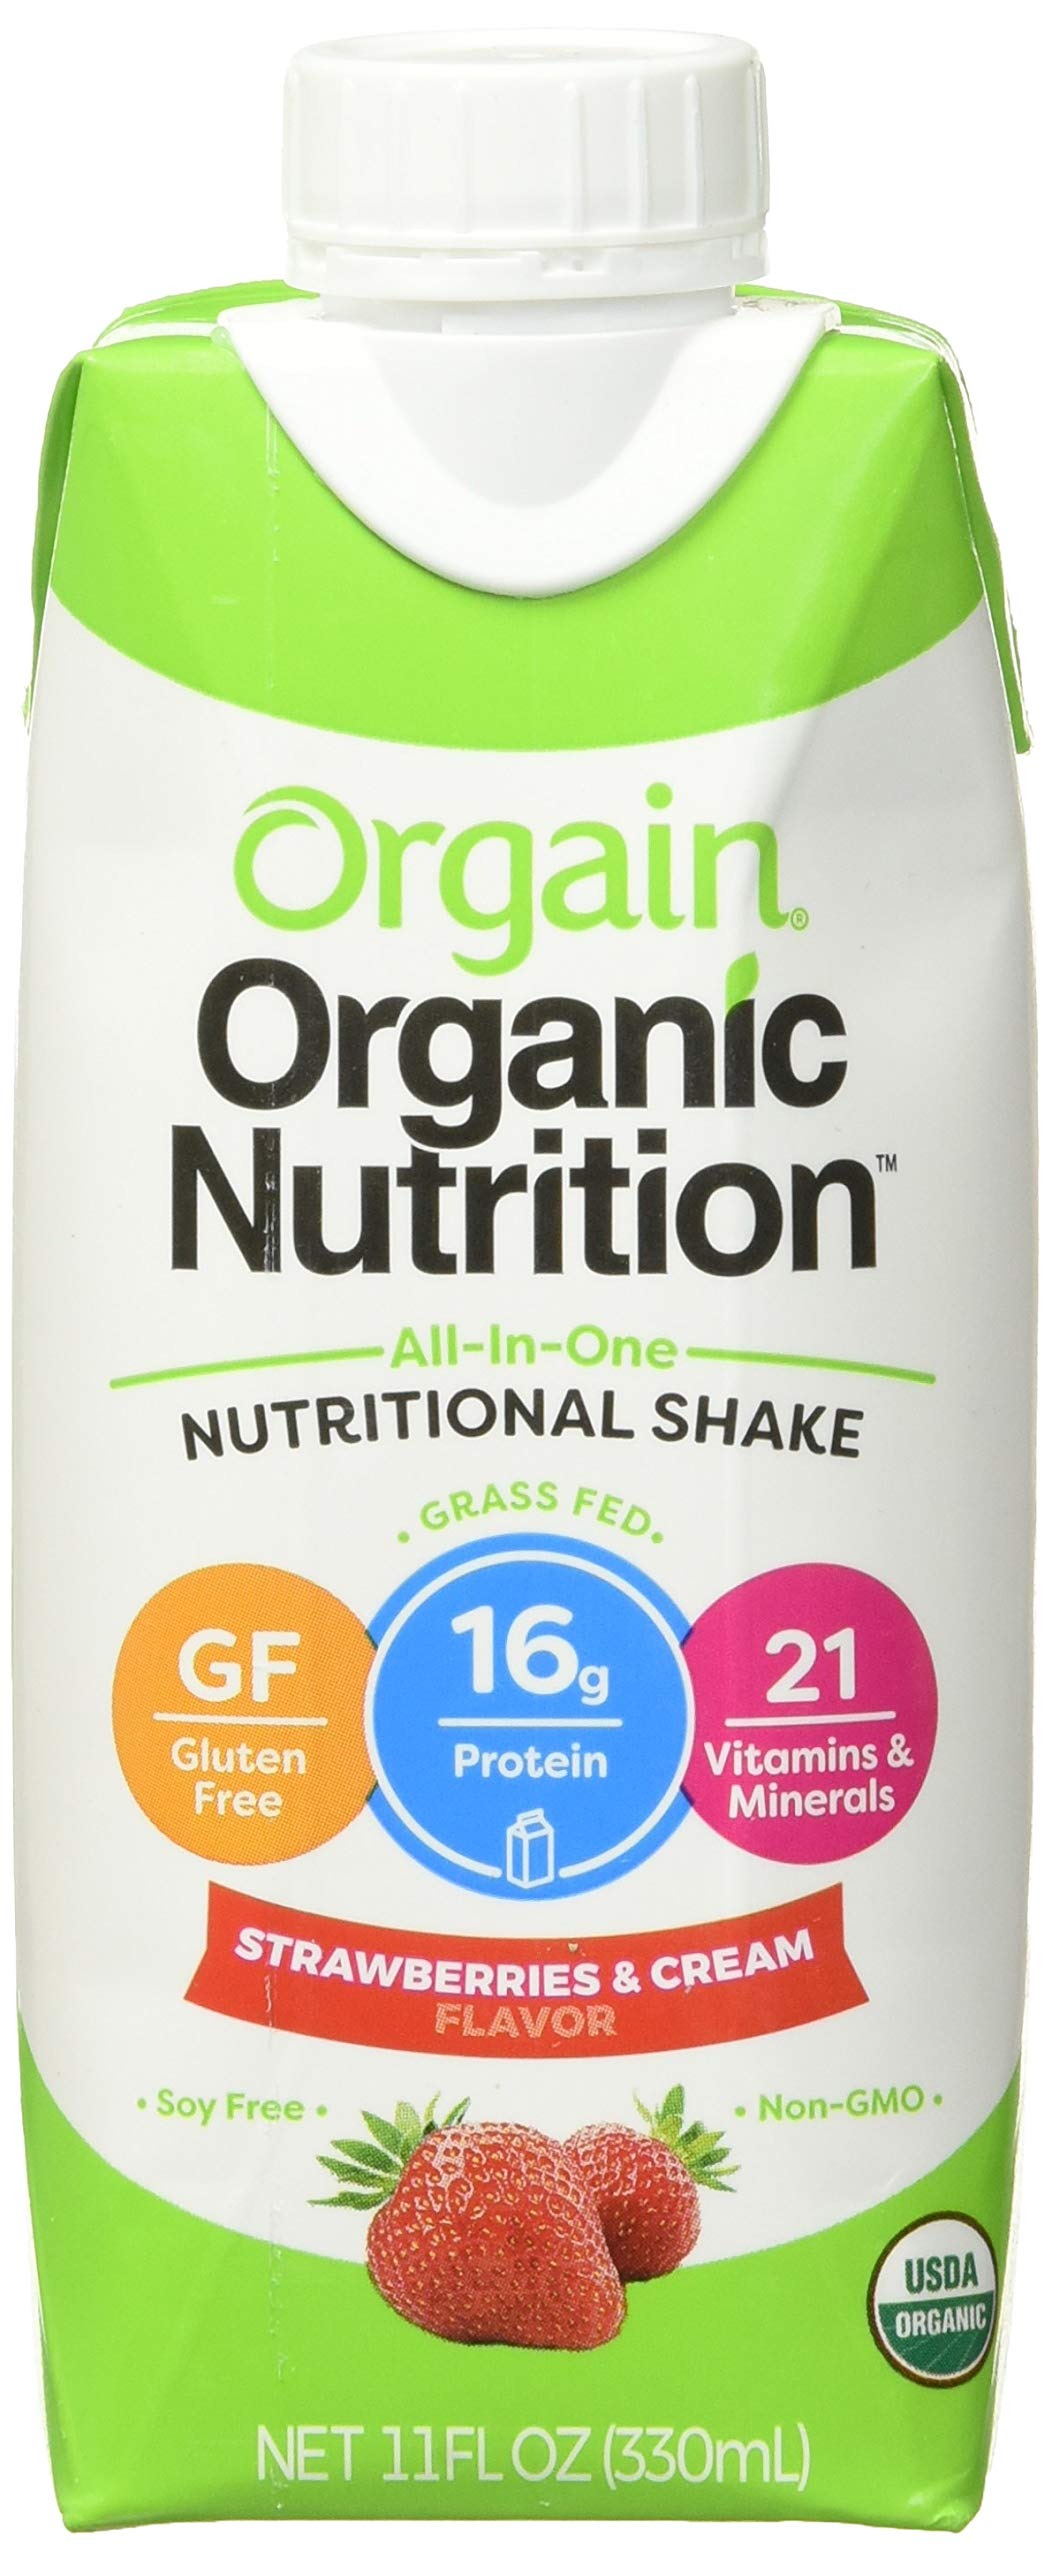
Item Name: Orgain Organic Nutritional Shake Strawberries & Cream - 4 CT
Bullet Point: Orgain Organic Strawberries & Cream Nutritional Shake - 4 pack
Value: 44.0
Unit: Fl Oz

Price: 10.56